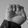
ASL letter: E